Margarita Ortega (magonist)

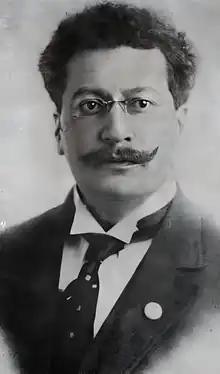
Ricardo Flores Magón, the leader of the Mexican Liberal Party (PLM), whose eulogy of Ortega held her up as an exemplary revolutionary woman

Following her death, Ortega received notable praise from Ricardo Flores Magón, who held her up as an exemplary revolutionary woman due to her altruism and patriotism. He found that Ortega had stood in counter-position to his calls for women to convince men to join the fight. He in turn was convinced to change his policy, admitting that women had an active role to play in the Revolution. Following her example, he began seeking to convince women to fight alongside men. In his eulogy to her, Flores Magón described her as: